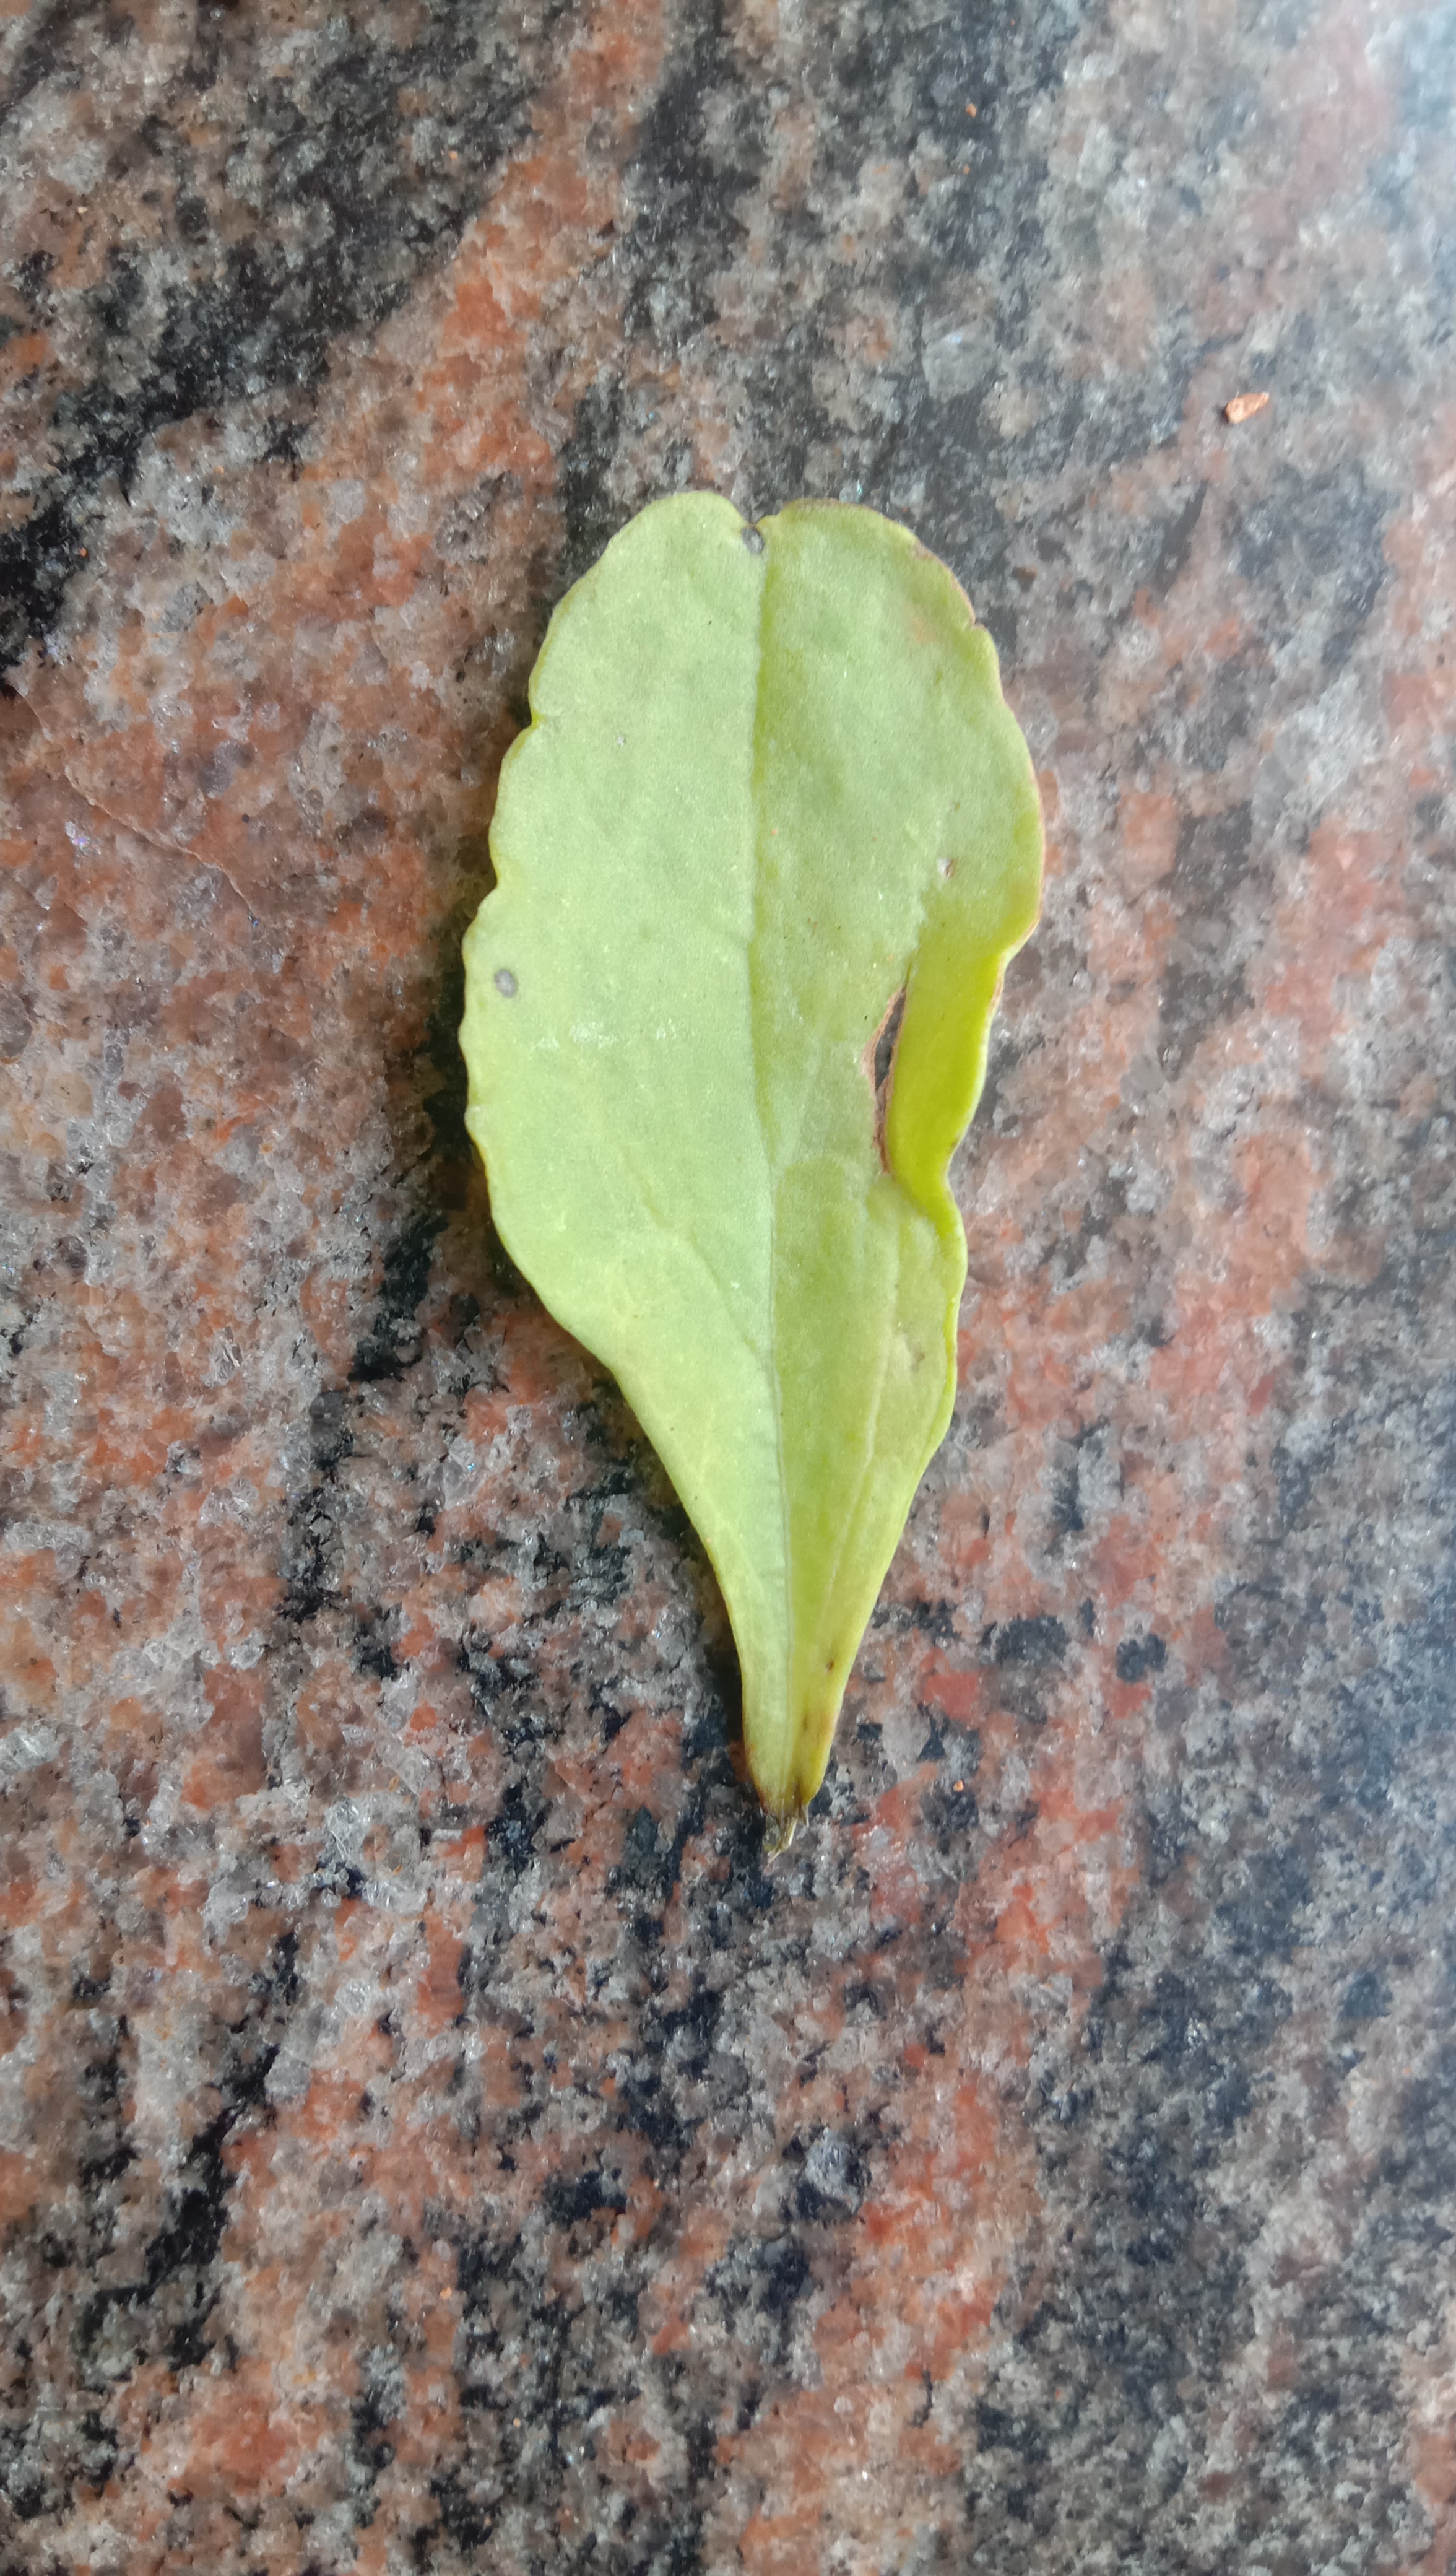
Plant: Palak(Spinach)